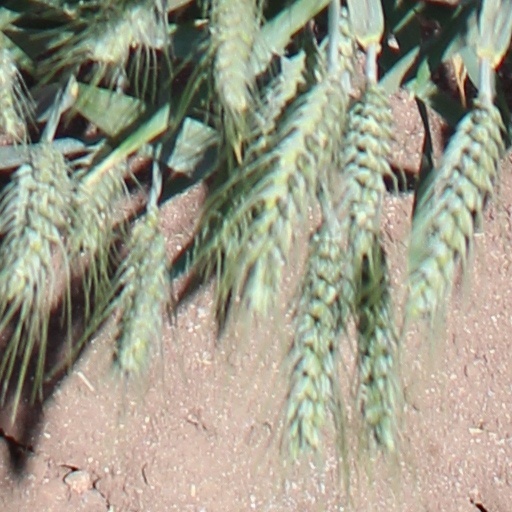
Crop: wheat